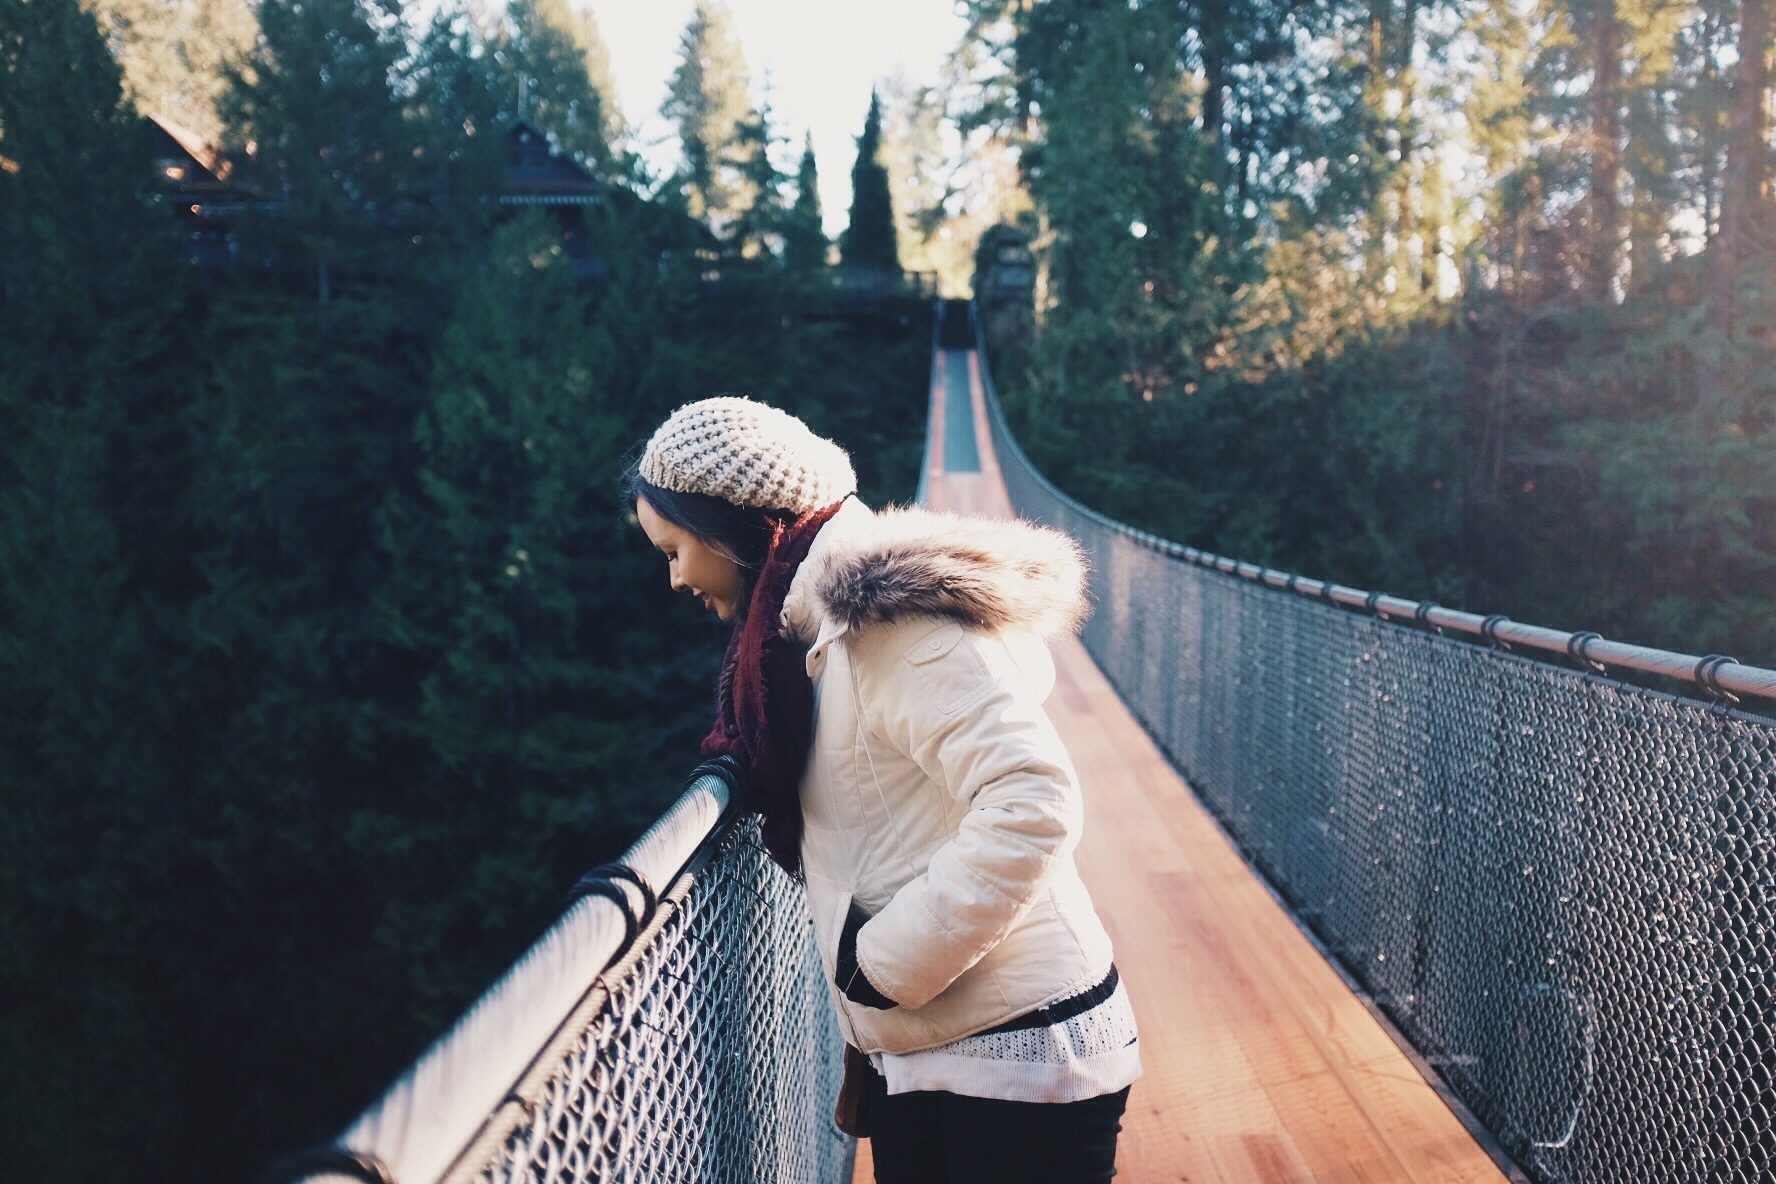
man, nature, person, people, girl, woman, bridge, view, female, walk, young, spring, season, smiling, looking down, caucasian, outdoors, happy, photograph, footbridge, image, viewpoint, interaction, pedestrian bridge